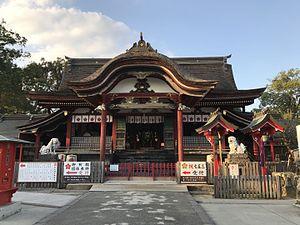
Le Mizuta Tenman-gū est un sanctuaire shinto situé dans la ville de Chikugo, préfecture de Fukuoka au Japon. Il a été fondé en 1226 en l'honneur de Sugawara no Michizane. Le honden est reconstruit en 1672 et classé bien culturel tangible du Japon en 1961.